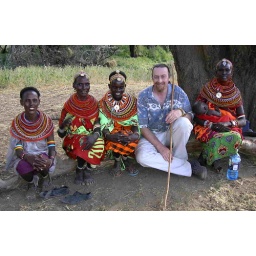
Me n the girls in Ngurunit at goat distribution